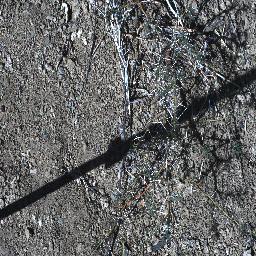
Label: prickly_acacia